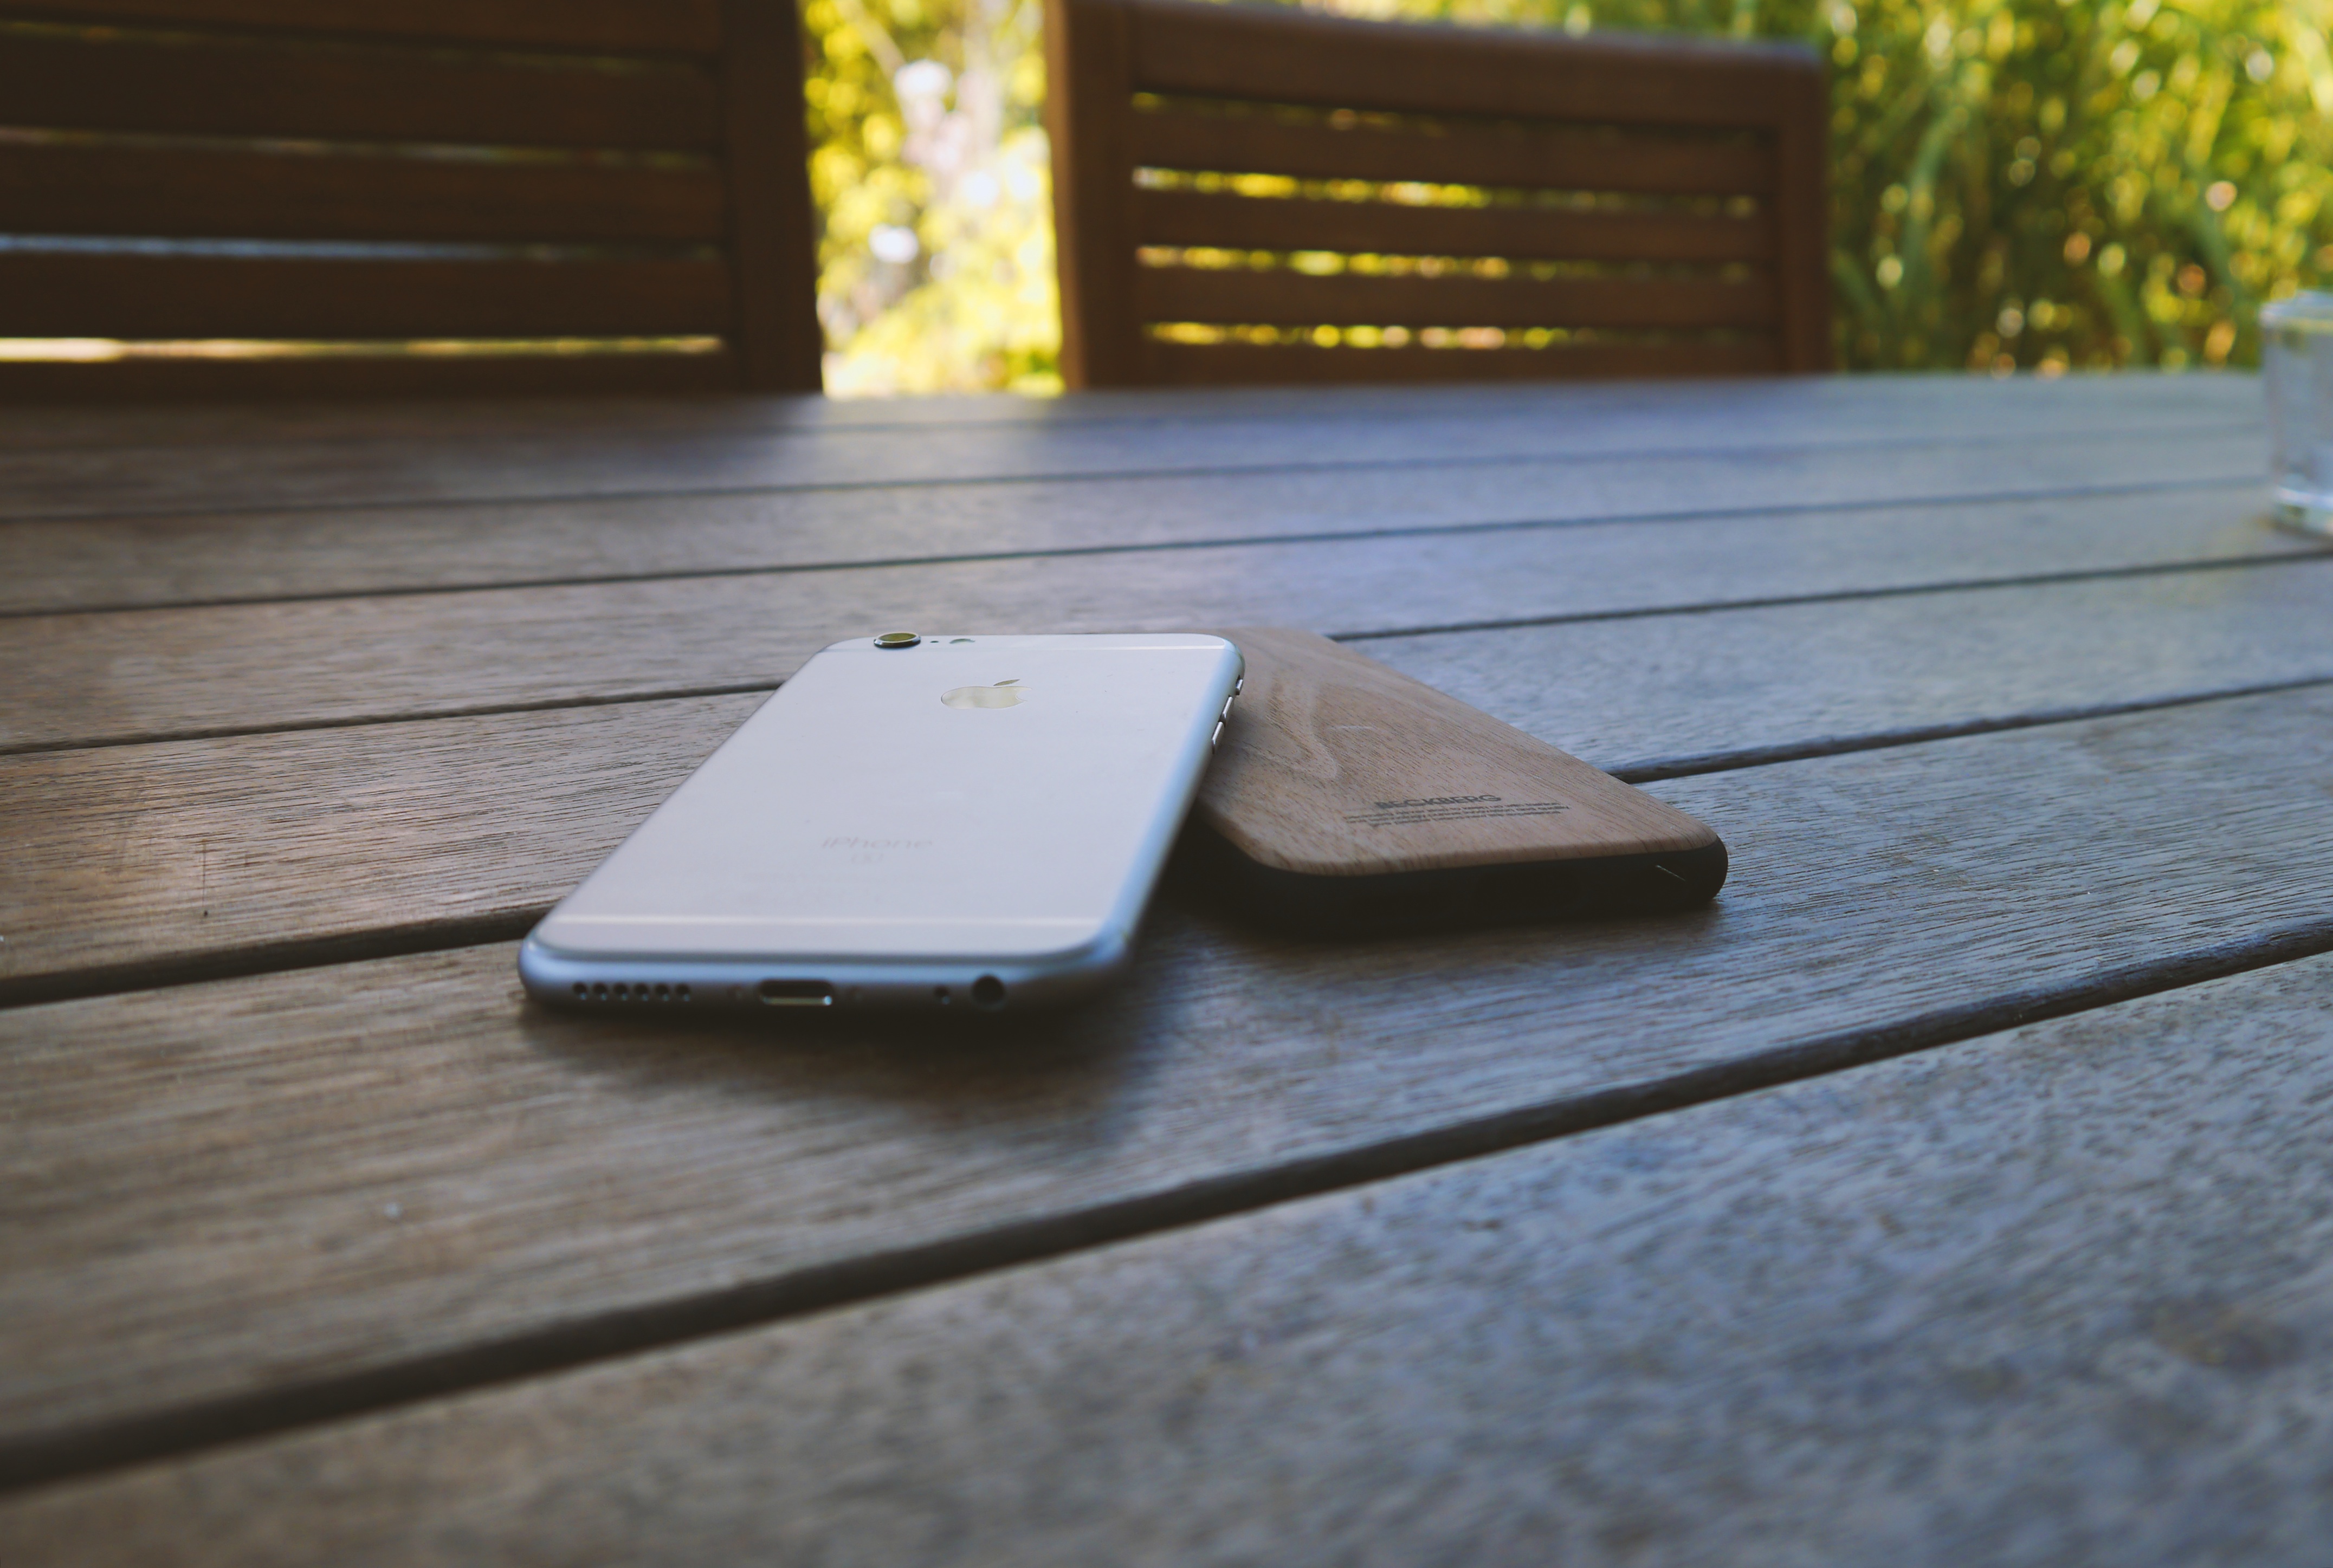
table, wood, technology, floor, gadget, furniture, mobile phone, flooring, portable communications device